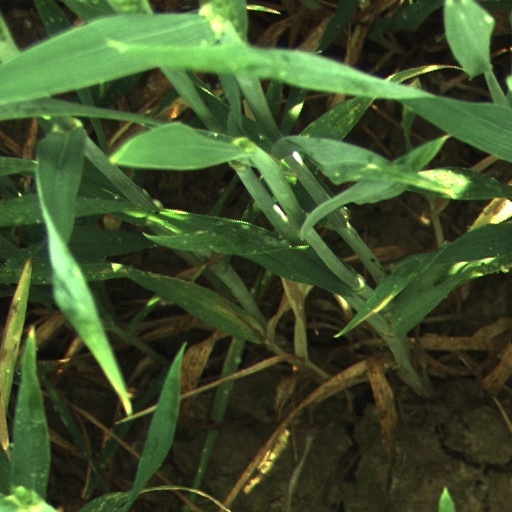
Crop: wheat